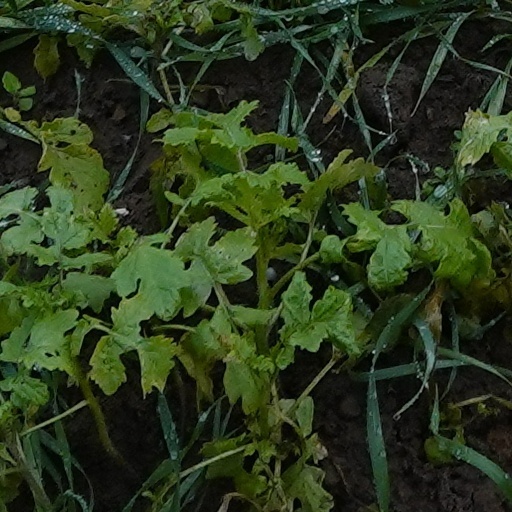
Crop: wheat